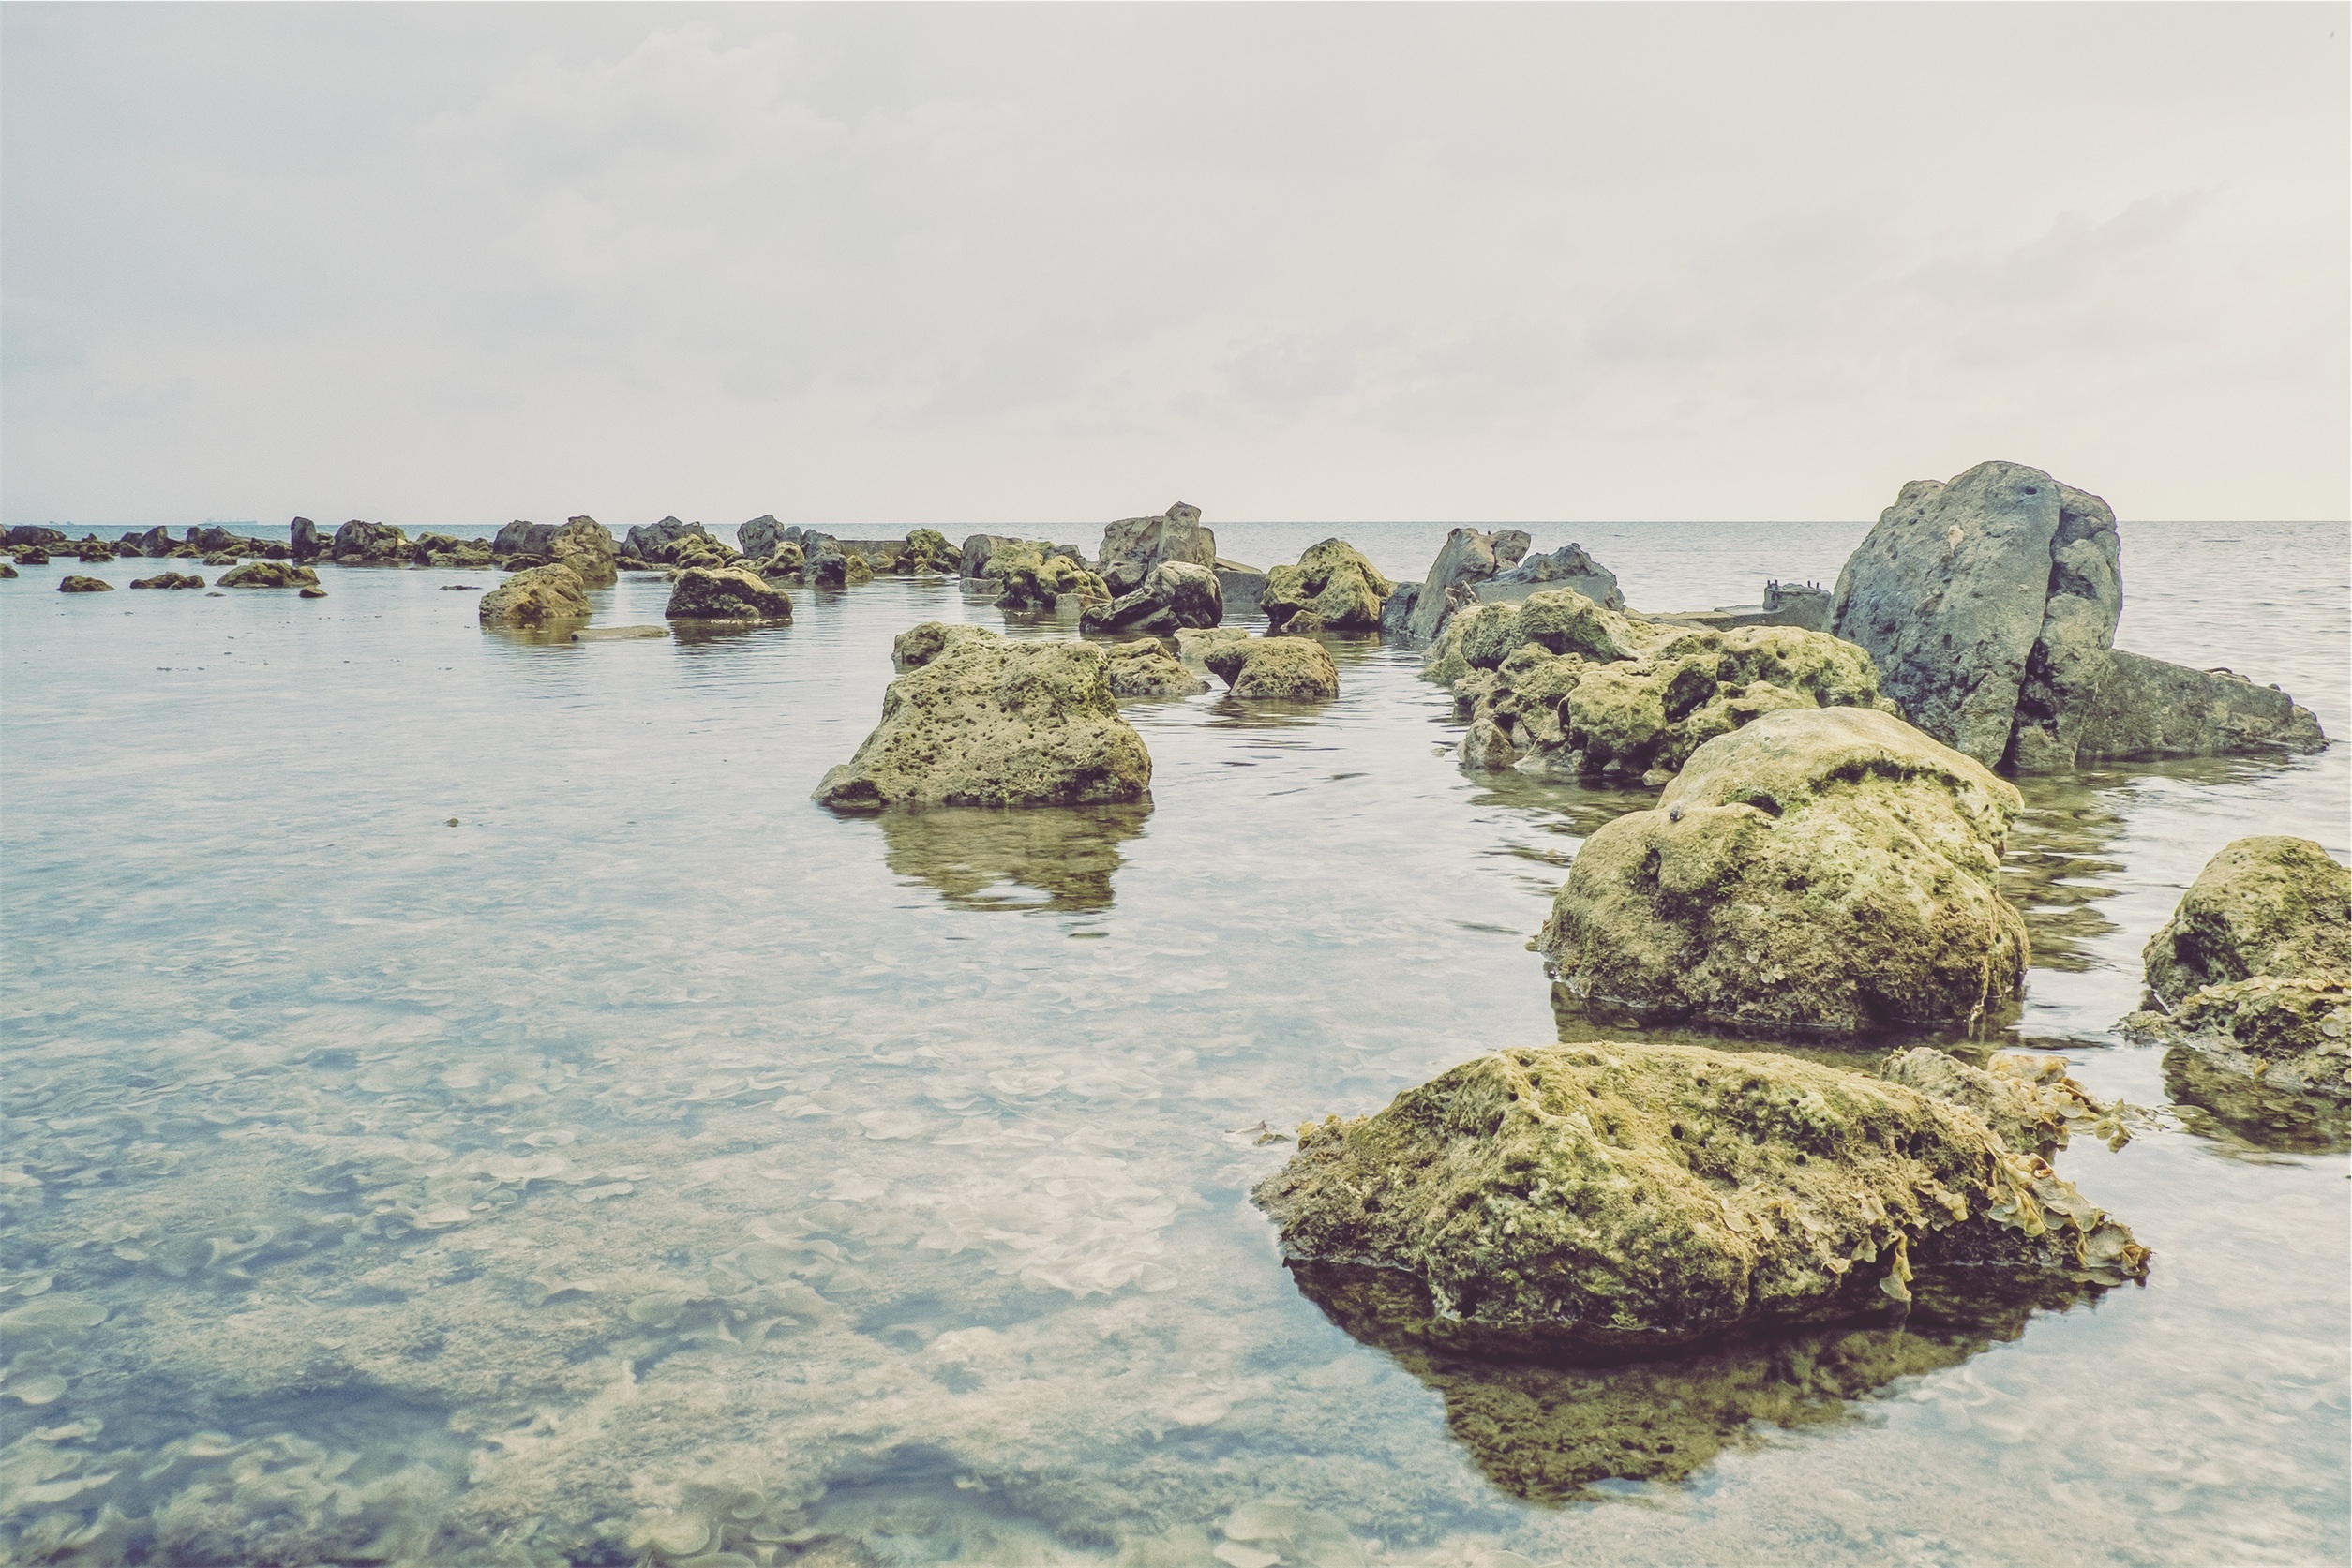
sea, coast, water, rock, ocean, shore, bay, terrain, rocks, geology, boulders, landform